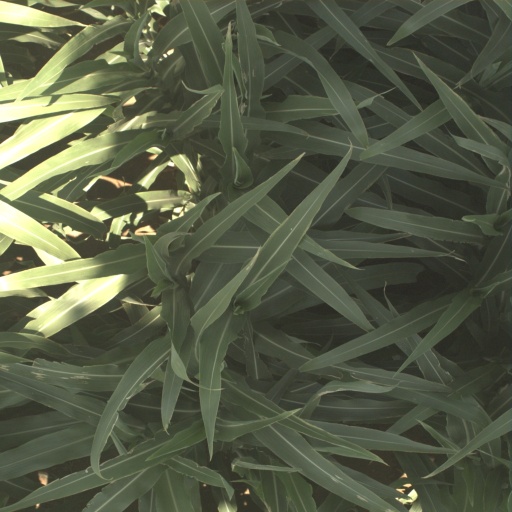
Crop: sorghum